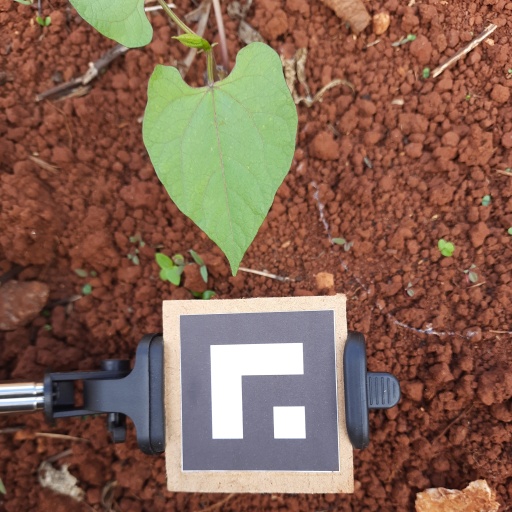
Observations: flat surface, no eating holes, under cloudy sky